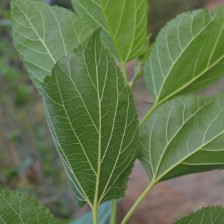
Variety: ChiangMaiBuriram60